Gateway National Recreation Area

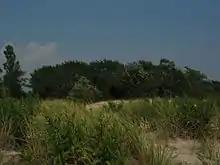
Jamaica Bay coastal landscapes

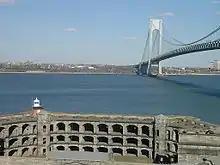
Battery Weed at Fort Wadsworth (foreground) on the Narrows, under the Verrazano-Narrows Bridge

The Staten Island Unit is located on the southeastern shore of Staten Island facing Lower New York Bay. It includes Hoffman and Swinburne Islands, both off limits to visitation and managed primarily for the benefit of avian species. The unit also includes the following three sites: